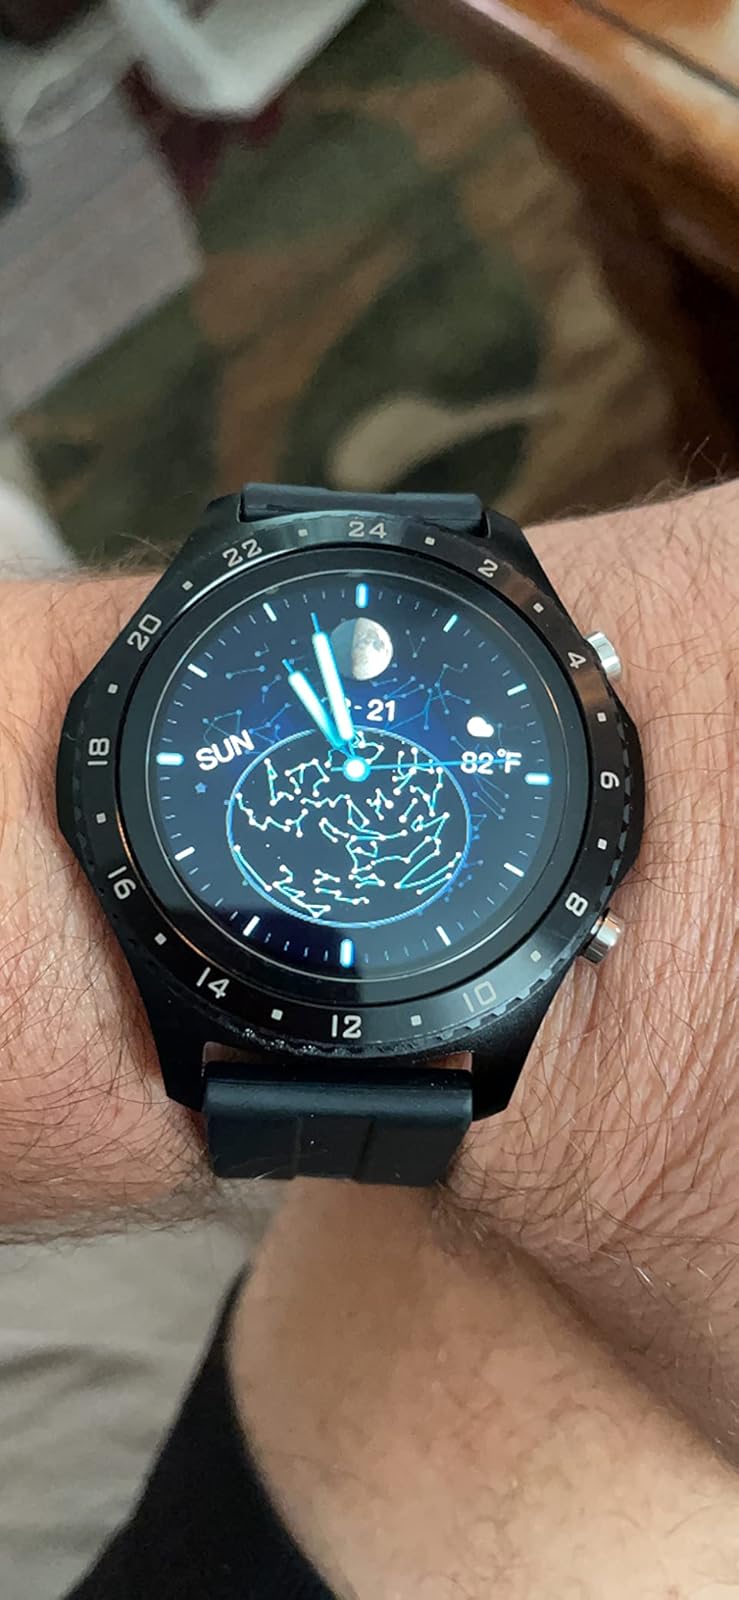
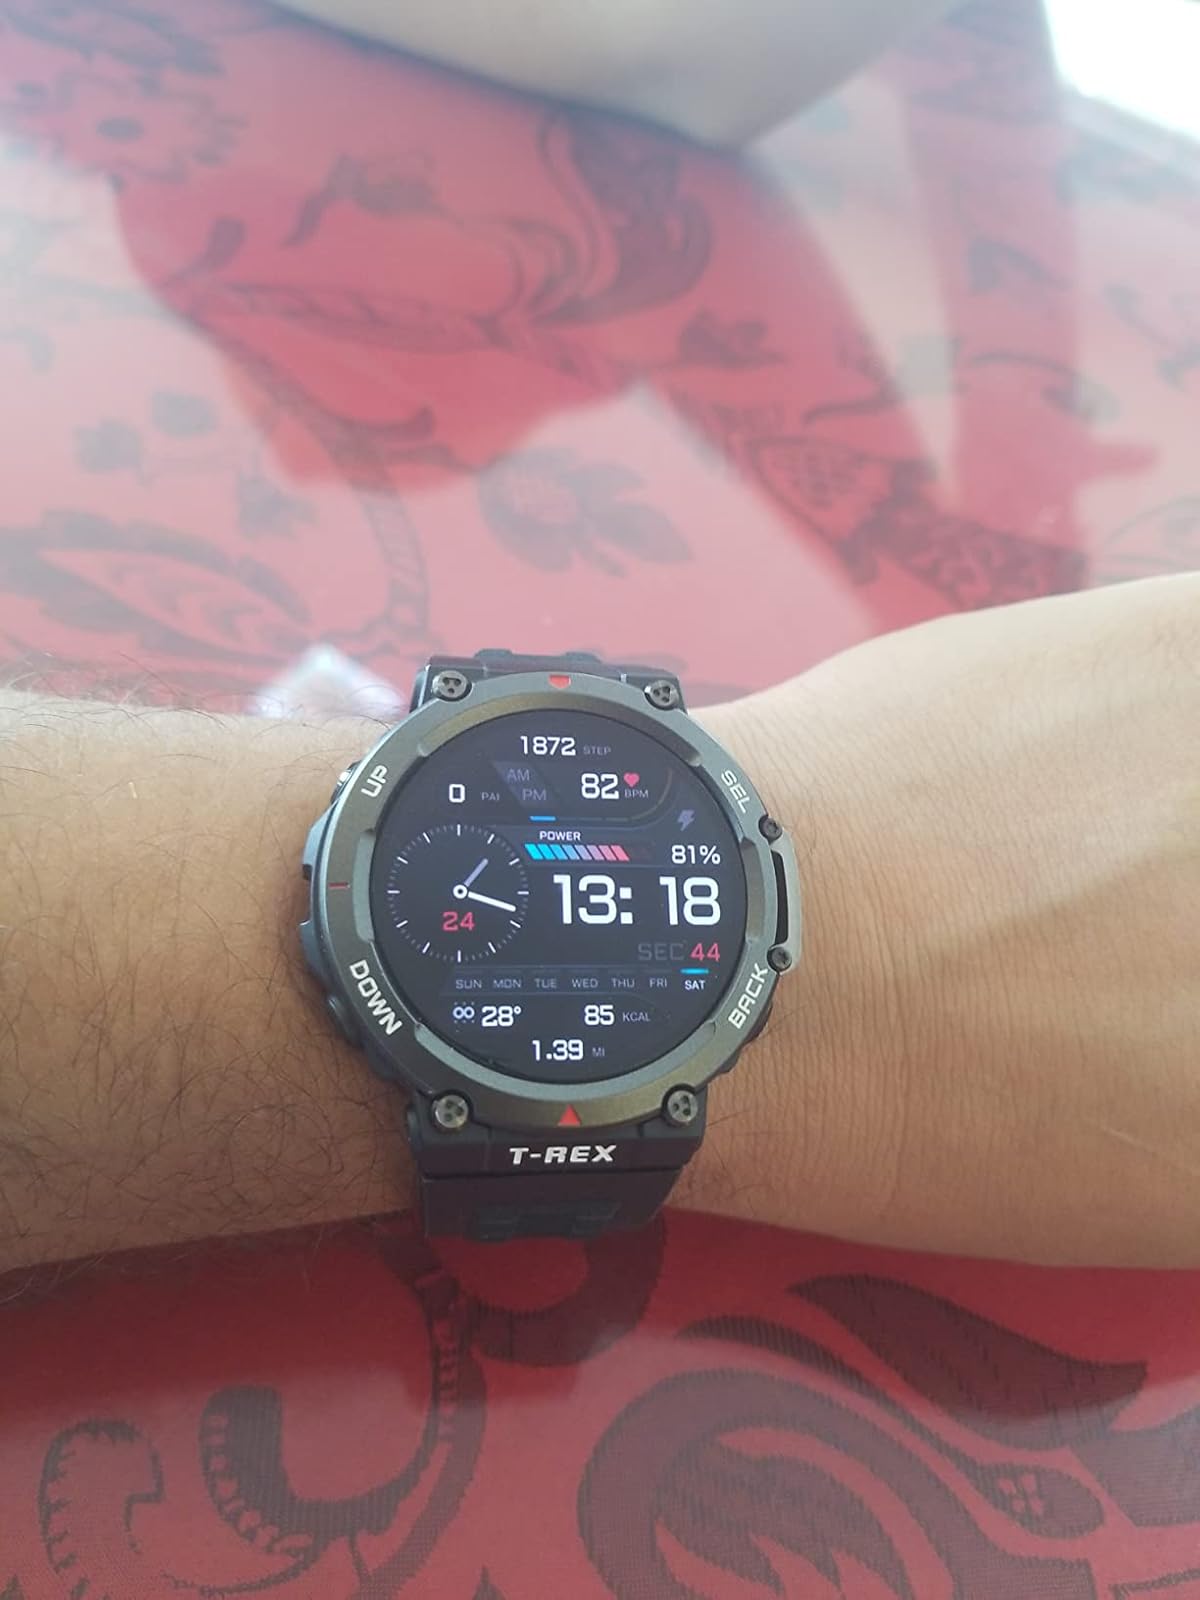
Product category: smartwatch
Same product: no